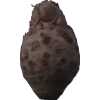
Label: celery